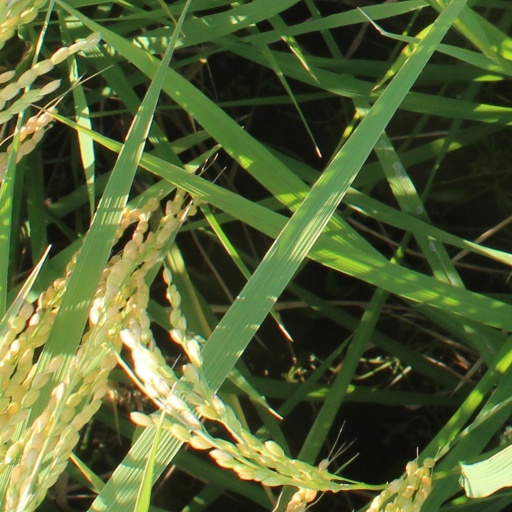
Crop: rice